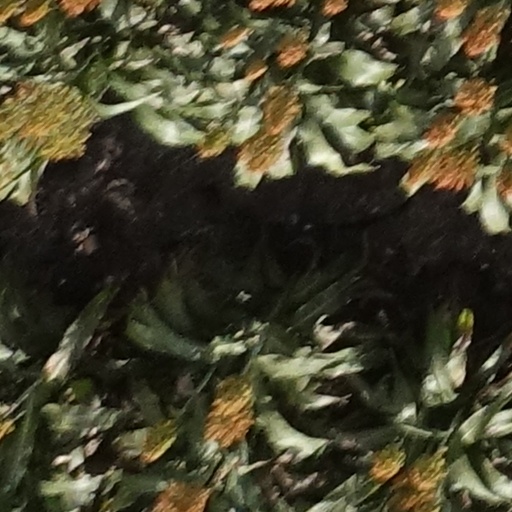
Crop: sorghum